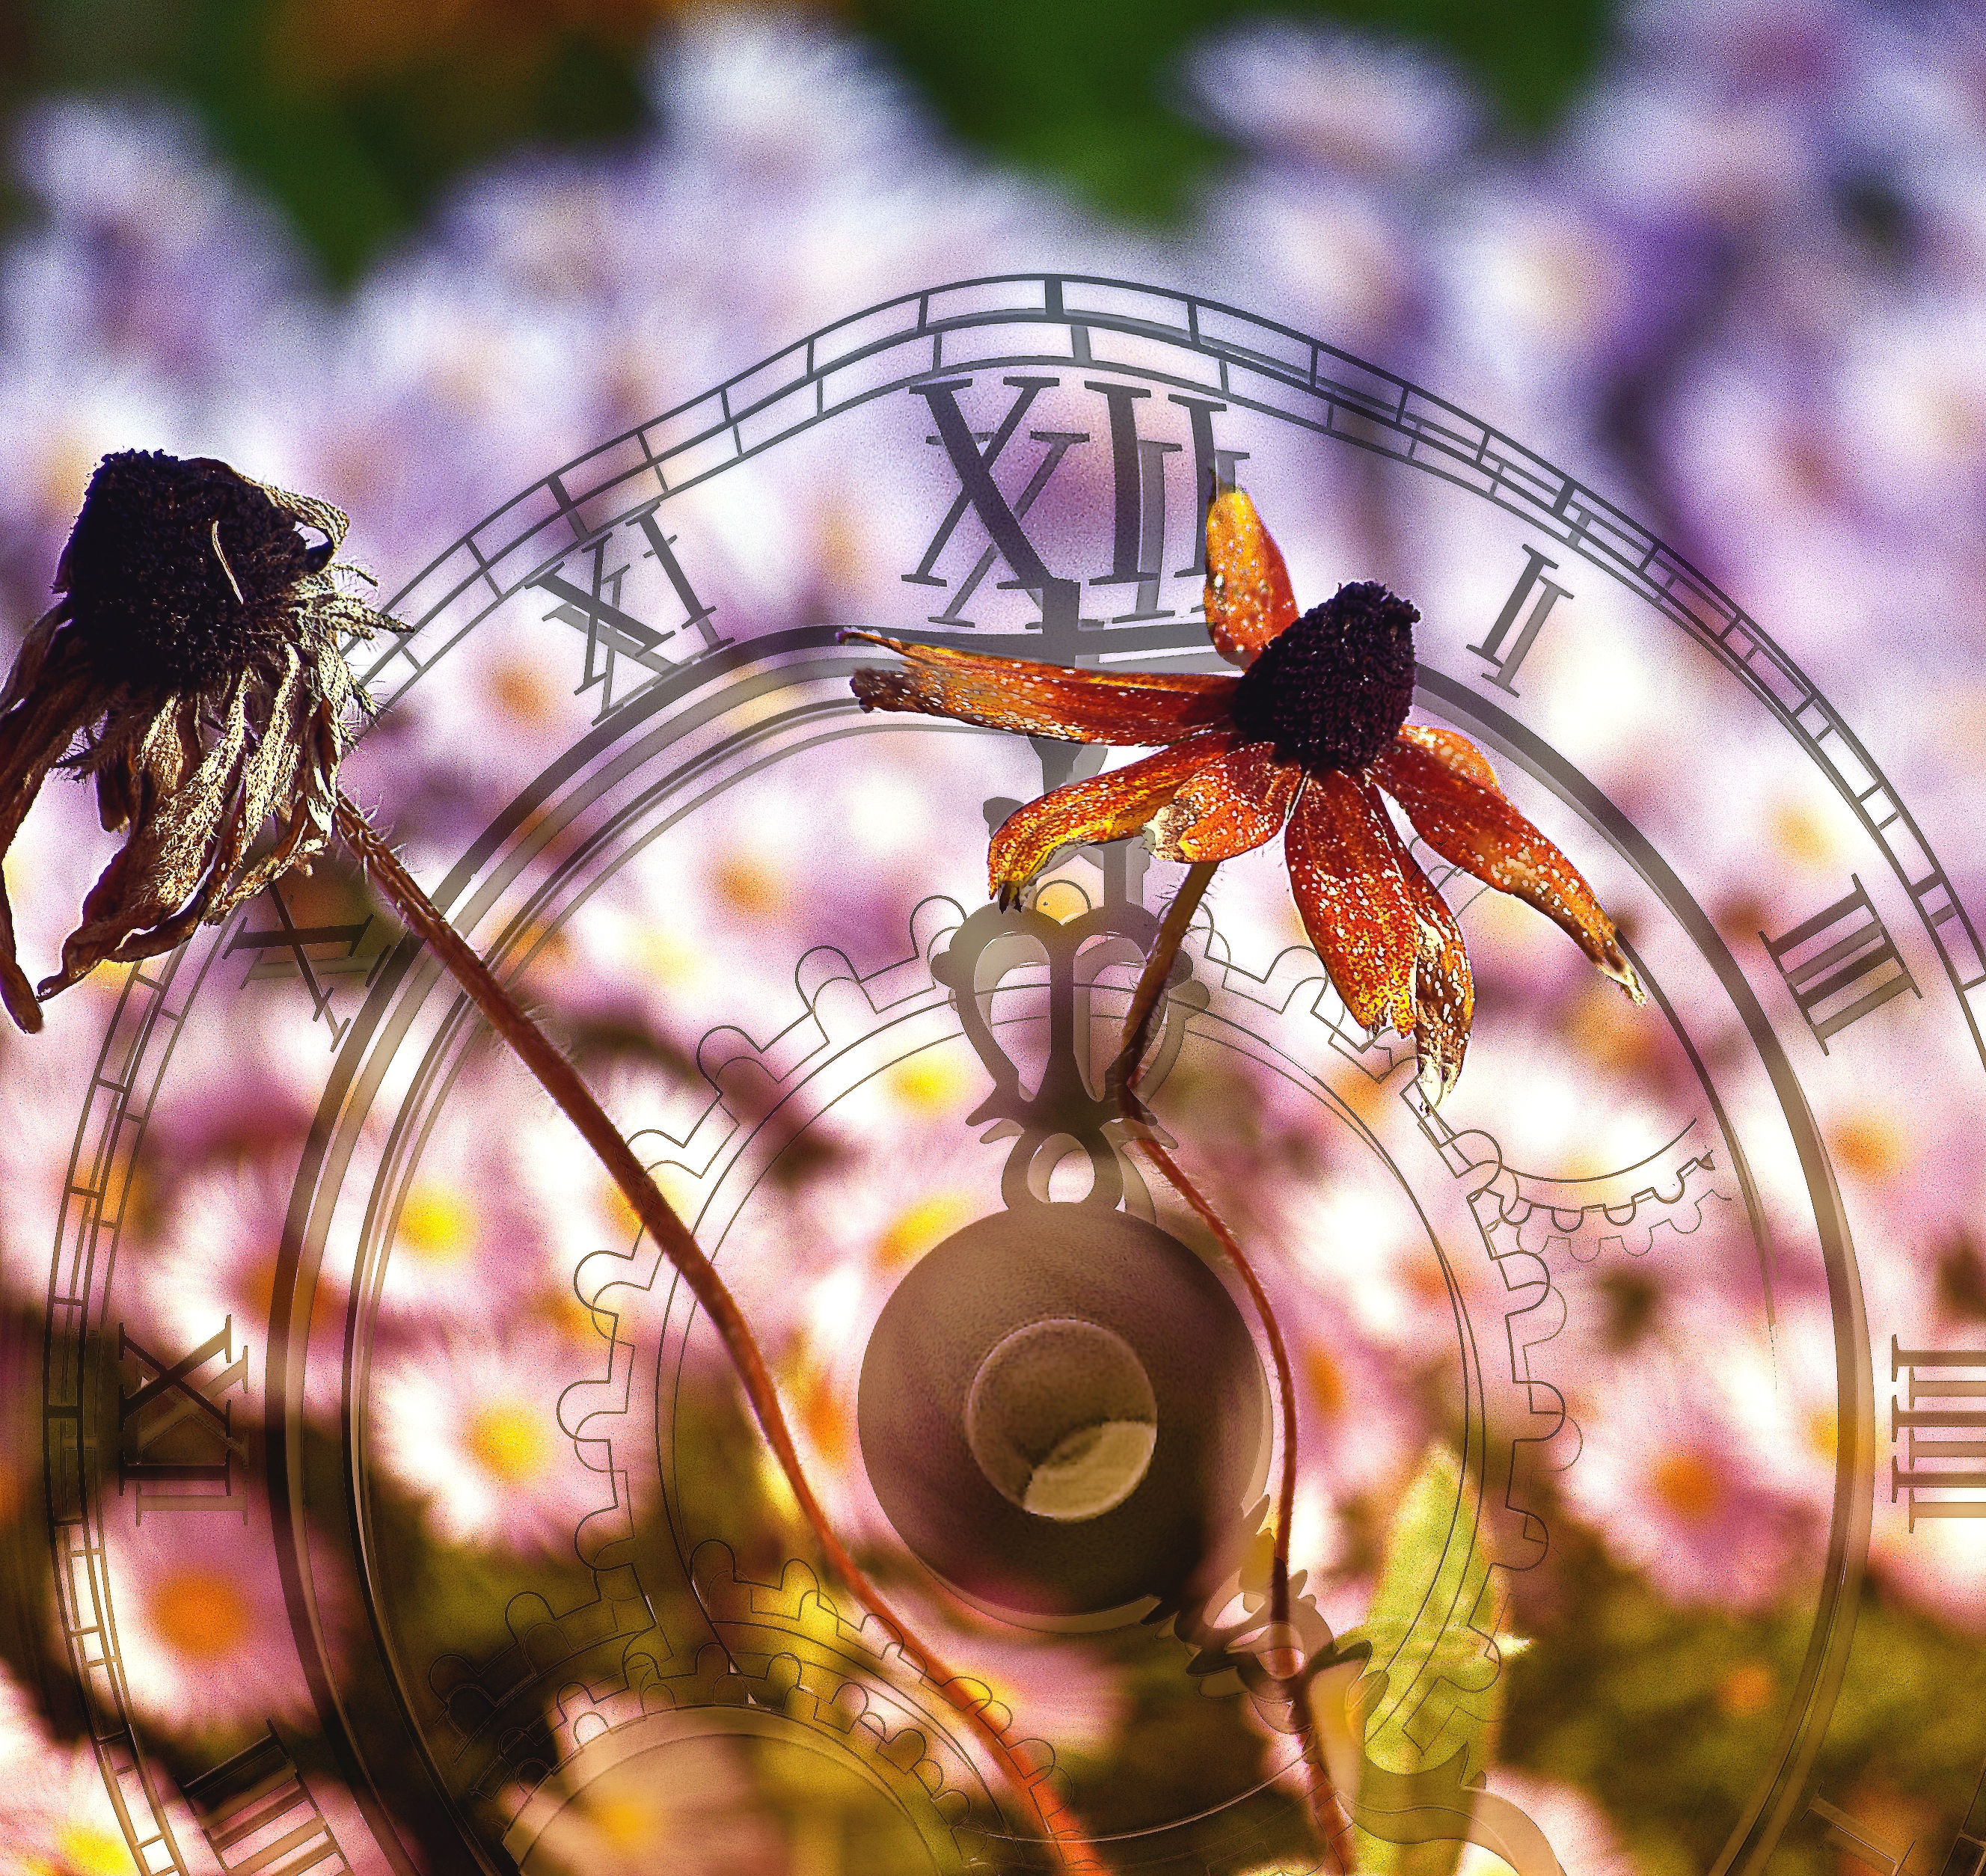
flower, time, life, hope, images, vanishing, thoughts, disappointment, macro photography, stability, forms, durability, hint, the cyclicality of, the order of the, the duration of the, pessimism, consistency